Léo Delibes

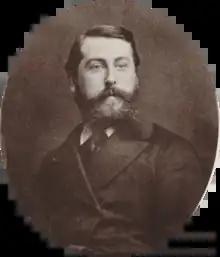
Delibes in 1875

Clément Philibert Léo Delibes (21 February 1836 – 16 January 1891) was a French Romantic composer, best known for his ballets and operas. His works include the ballets "Coppélia" (1870) and "Sylvia" (1876) and the opera "Lakmé" (1883), which includes the well-known "Flower Duet".